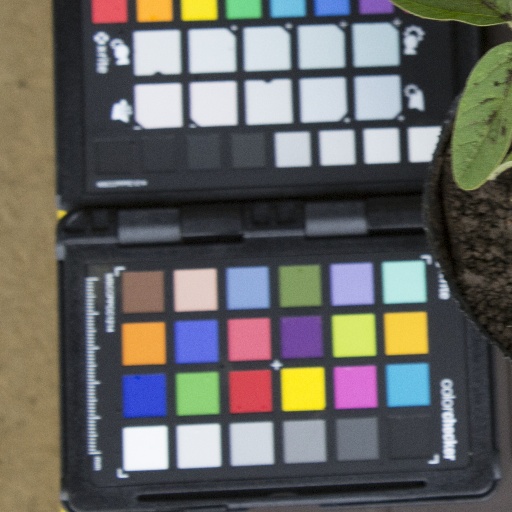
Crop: soybean